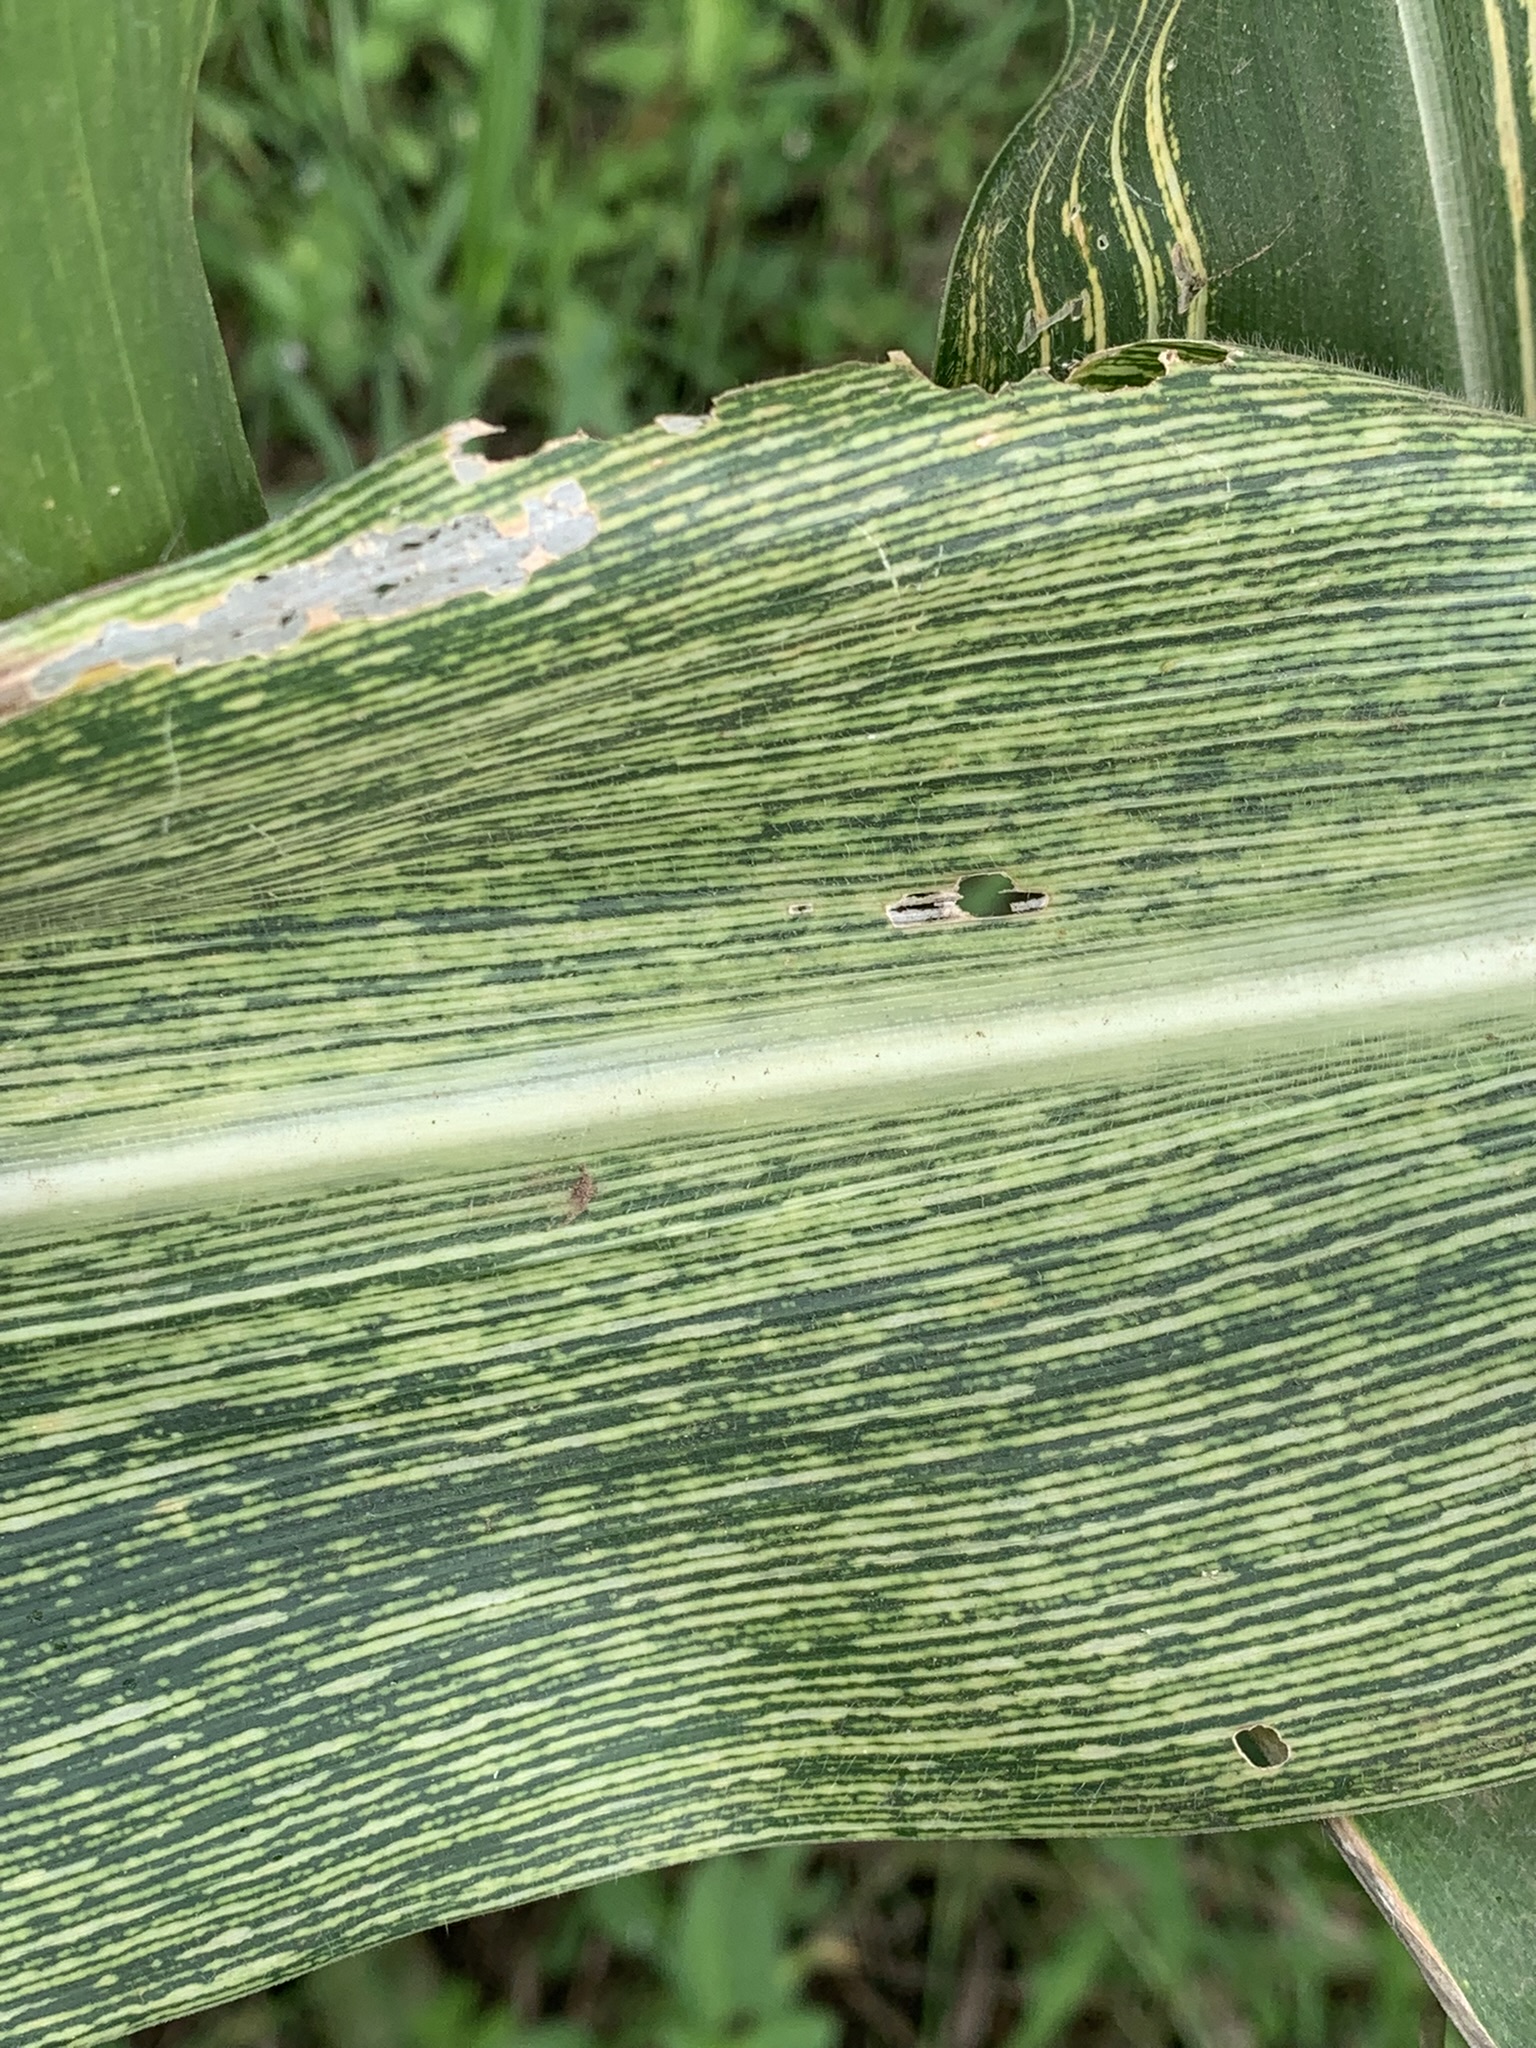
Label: MSV